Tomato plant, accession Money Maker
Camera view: horizontal (90 deg, fisheye); turntable rotation: 240 degrees
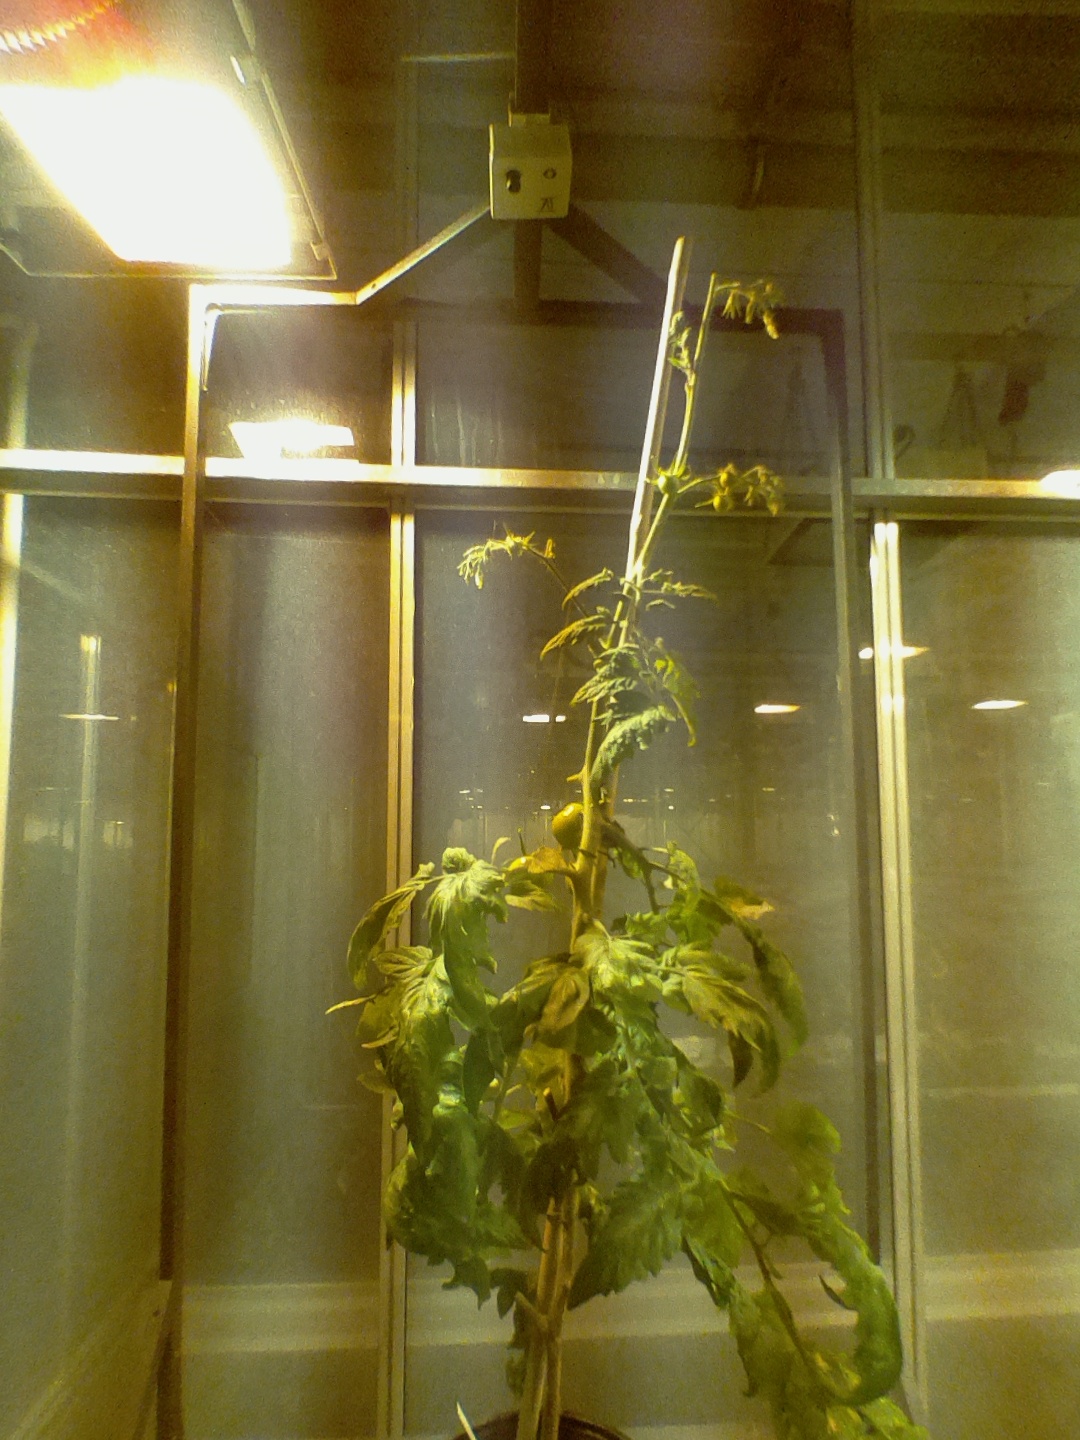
BBCH growth stage 75: 50%-60% of final fruit size